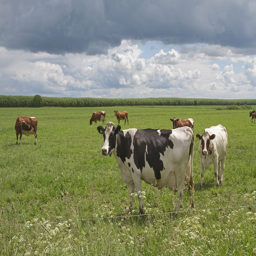
Several cows standing in a pasture with a wire fence.
Cows of different colors in a field of clover.
A small herd of cows in a green field of grass.
A dairy cow standing alert in a field of other cows.
A herd of cows standing around and grazing in a field.